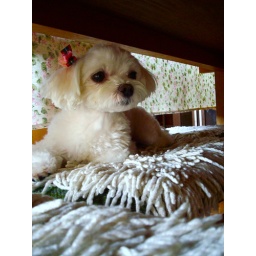
Limo lying on a chair under the table